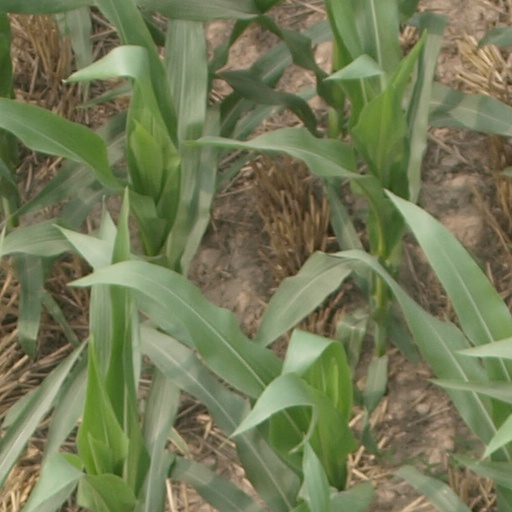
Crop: maize; corn